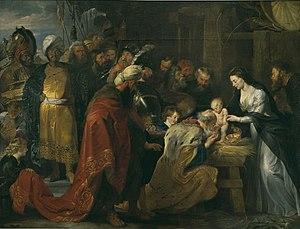
Cet article répertorie les peintres majeurs et le nombre de leurs peintures faisant partie de la collection de peintures du musée des Beaux-Arts de Lyon, qui est exposée dans les trente-cinq salles du département des peintures du musée. Plus de sept cents peintures, sur les près de deux mille que possède le musée, sont exposées en permanence. Répondant à la visée encyclopédique du musée des Beaux-Arts de Lyon, ces peintures couvrent une large période allant du XIVᵉ siècle à nos jours et illustrent la plupart des courants picturaux européens, offrant un bon panorama de la peinture en Europe à travers les âges. Les artistes sont regroupés par écoles ou nationalités.
1618 est une année commune commençant un lundi.